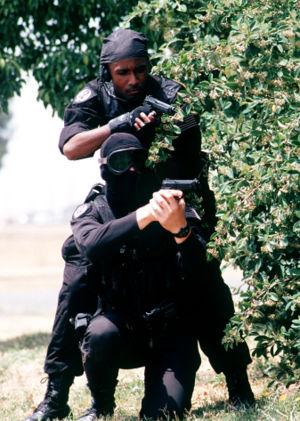
Le SWAT, acronyme de Special Weapons And Tactics, désigne des unités d'intervention des forces de police aux États-Unis. Ces unités opèrent en principe en milieu urbain, aux côtés des autres forces de police. Elles font partie de la S.R.T.